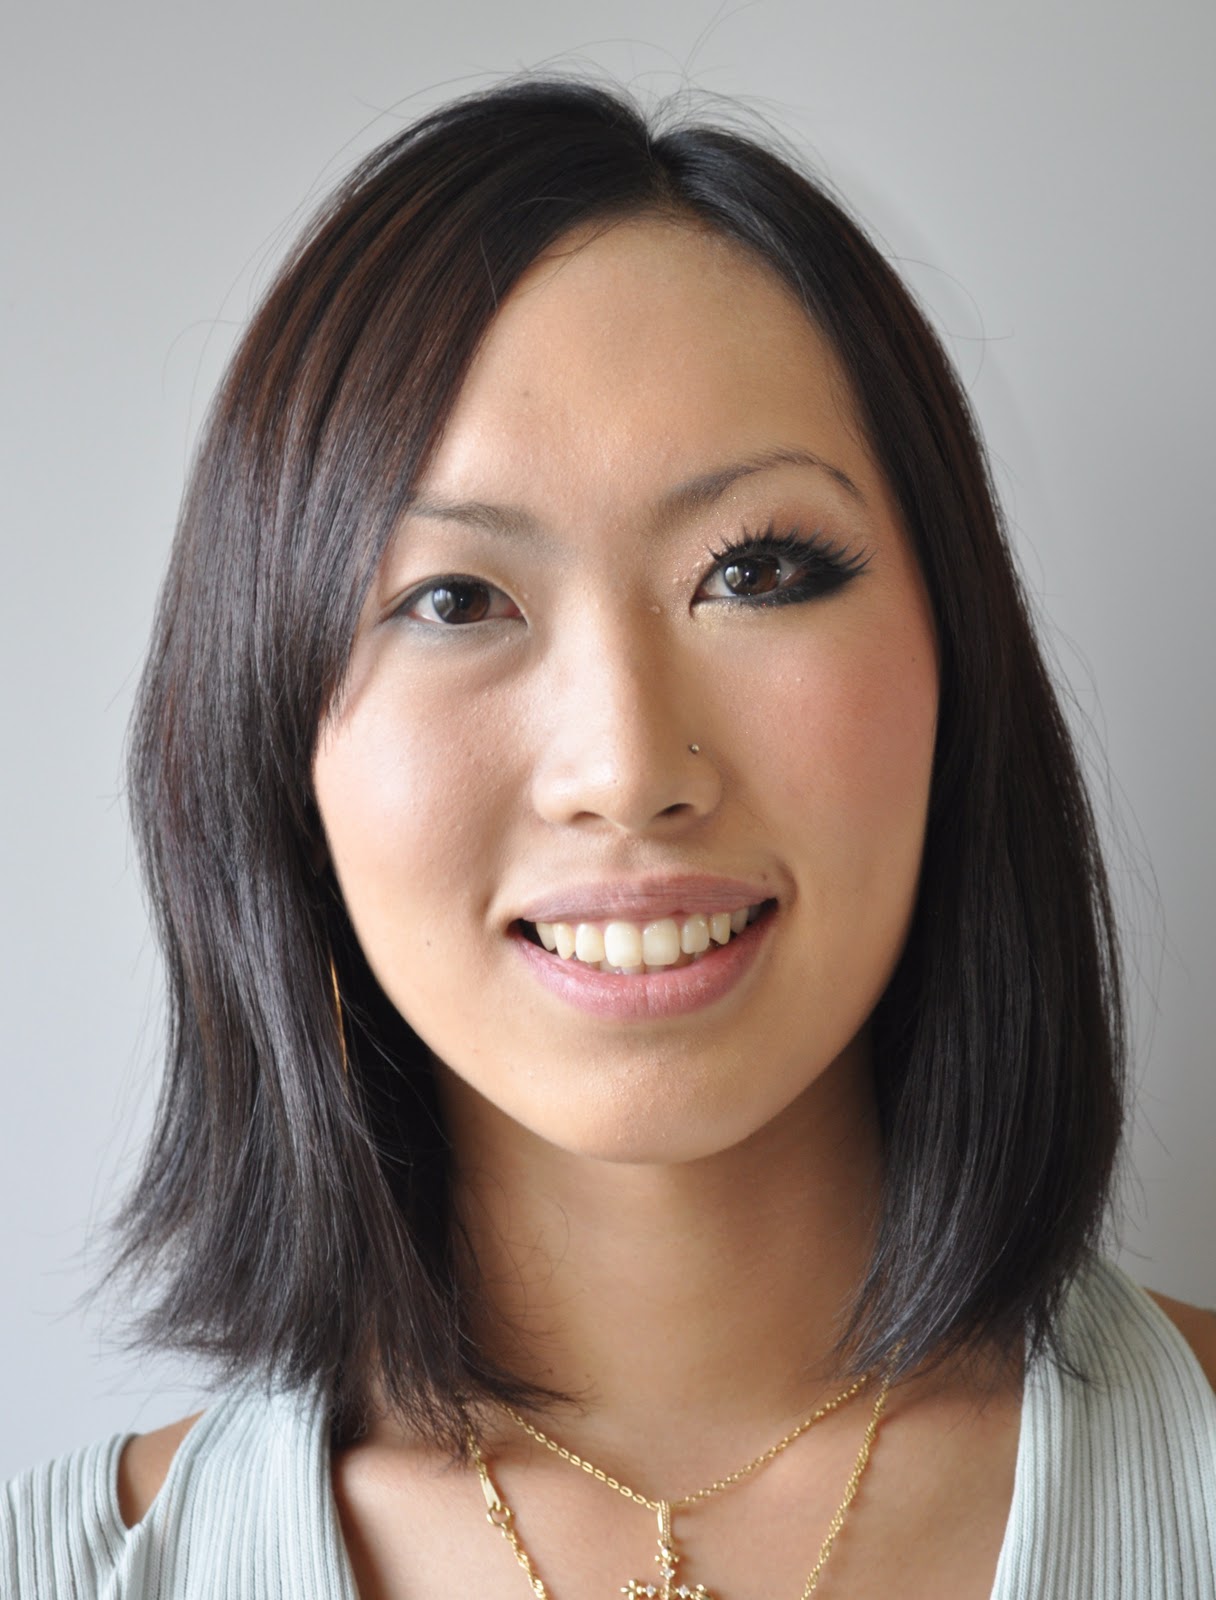
Gender: women